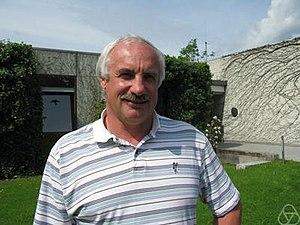
Alexander Merkurjev, né le 25 septembre 1955, est un mathématicien américain d’origine russe qui a contribué à de grandes avancées dans le domaine de l’algèbre. Merkurjev est actuellement professeur à l’Université de Californie à Los Angeles.